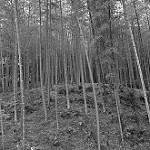
Label: B & W